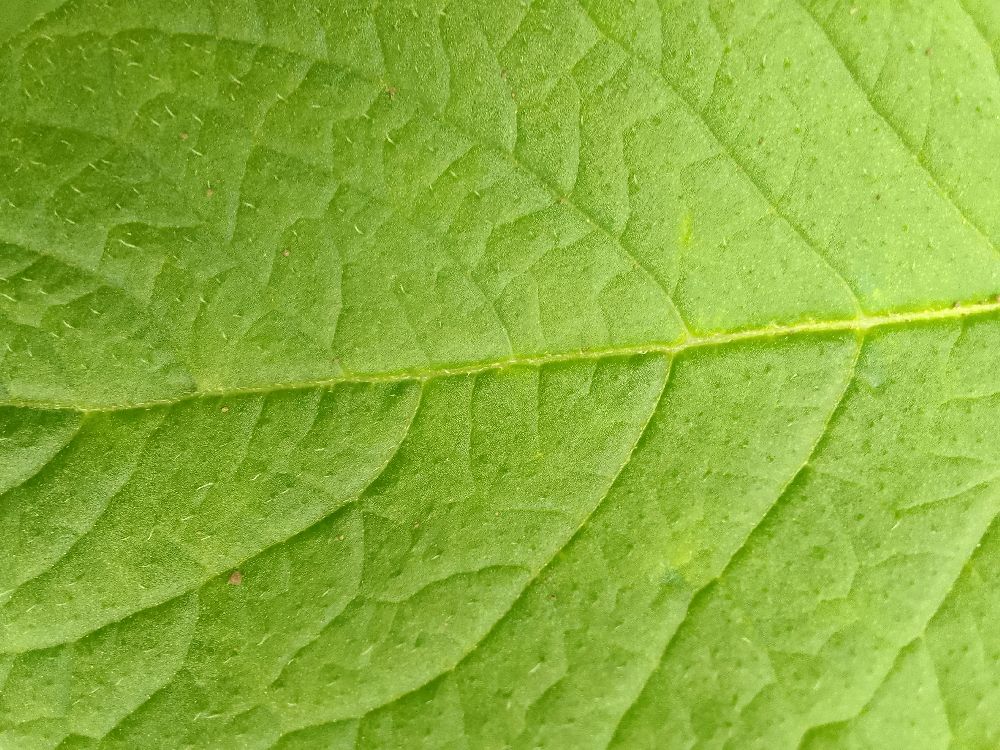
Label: Healthy